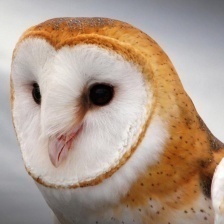
Species: BARN OWL
Scientific name: TYTO ALBA
ImageNet parent category: great_grey_owl